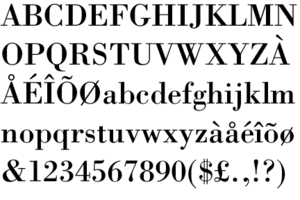
Jeu de caractères typographiques Bodoni. Magyar: Bodoni betűi. Italiano: Un alfabeto di caratteri di un carattere tipografico Bodoni. Il set di caratteri del font tipografico Bodoni. Svenska: Typsnittet Bodoni.
Parme est une ville italienne de la province de Parme, dans la région d'Émilie-Romagne. Sa devise est : « Que les ennemis tremblent car la Vierge protège Parme ».